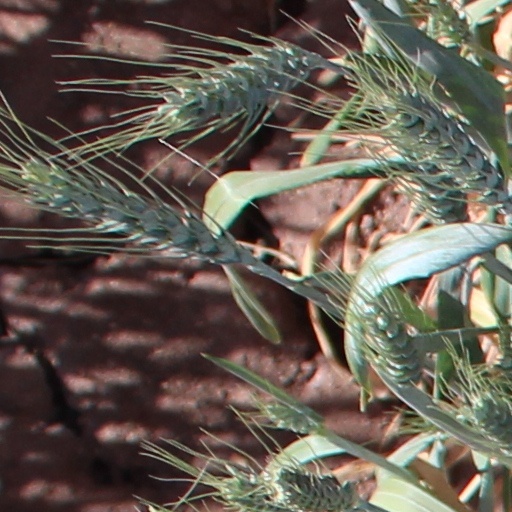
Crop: wheat